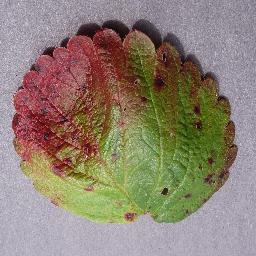
Label: Strawberry___Leaf_scorch